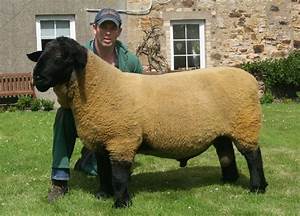
Label: pecora